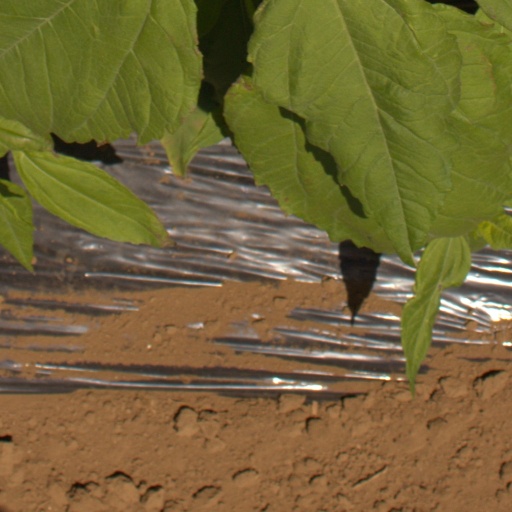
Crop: Jerusalem artichoke